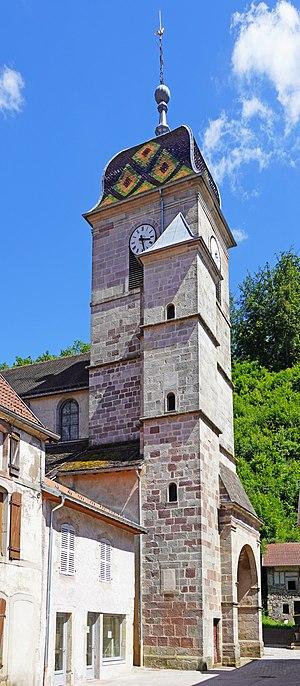
L'église Saint-Georges de Faucogney-et-la-Mer.
Faucogney-et-la-Mer est une commune française située dans le département de la Haute-Saône, en région Bourgogne-Franche-Comté, et en proximité du département des Vosges, en région Lorraine, avec laquelle elle partage une ascendance culturelle et historique commune.
L'église Saint-Georges est une église catholique située à Faucogney-et-la-Mer, en France.